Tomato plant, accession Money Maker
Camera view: tilt-top (135 deg); turntable rotation: 330 degrees
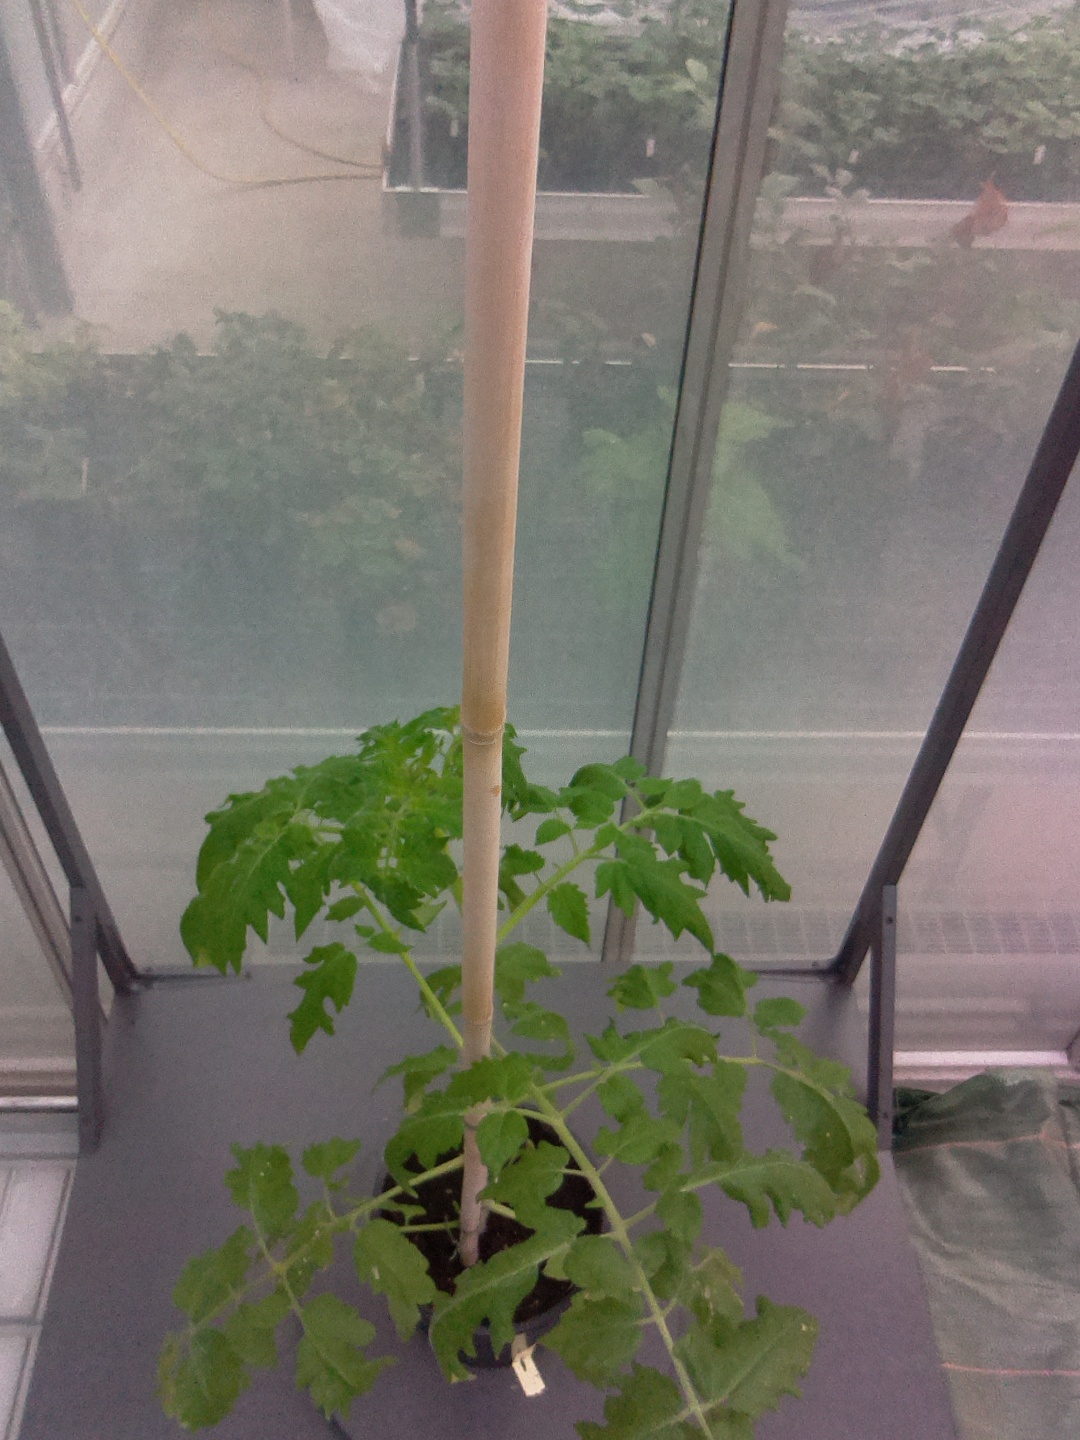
BBCH growth stage 53: 3 inflorescences visible